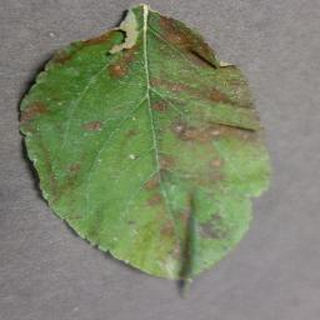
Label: apple_cedar_apple_rust